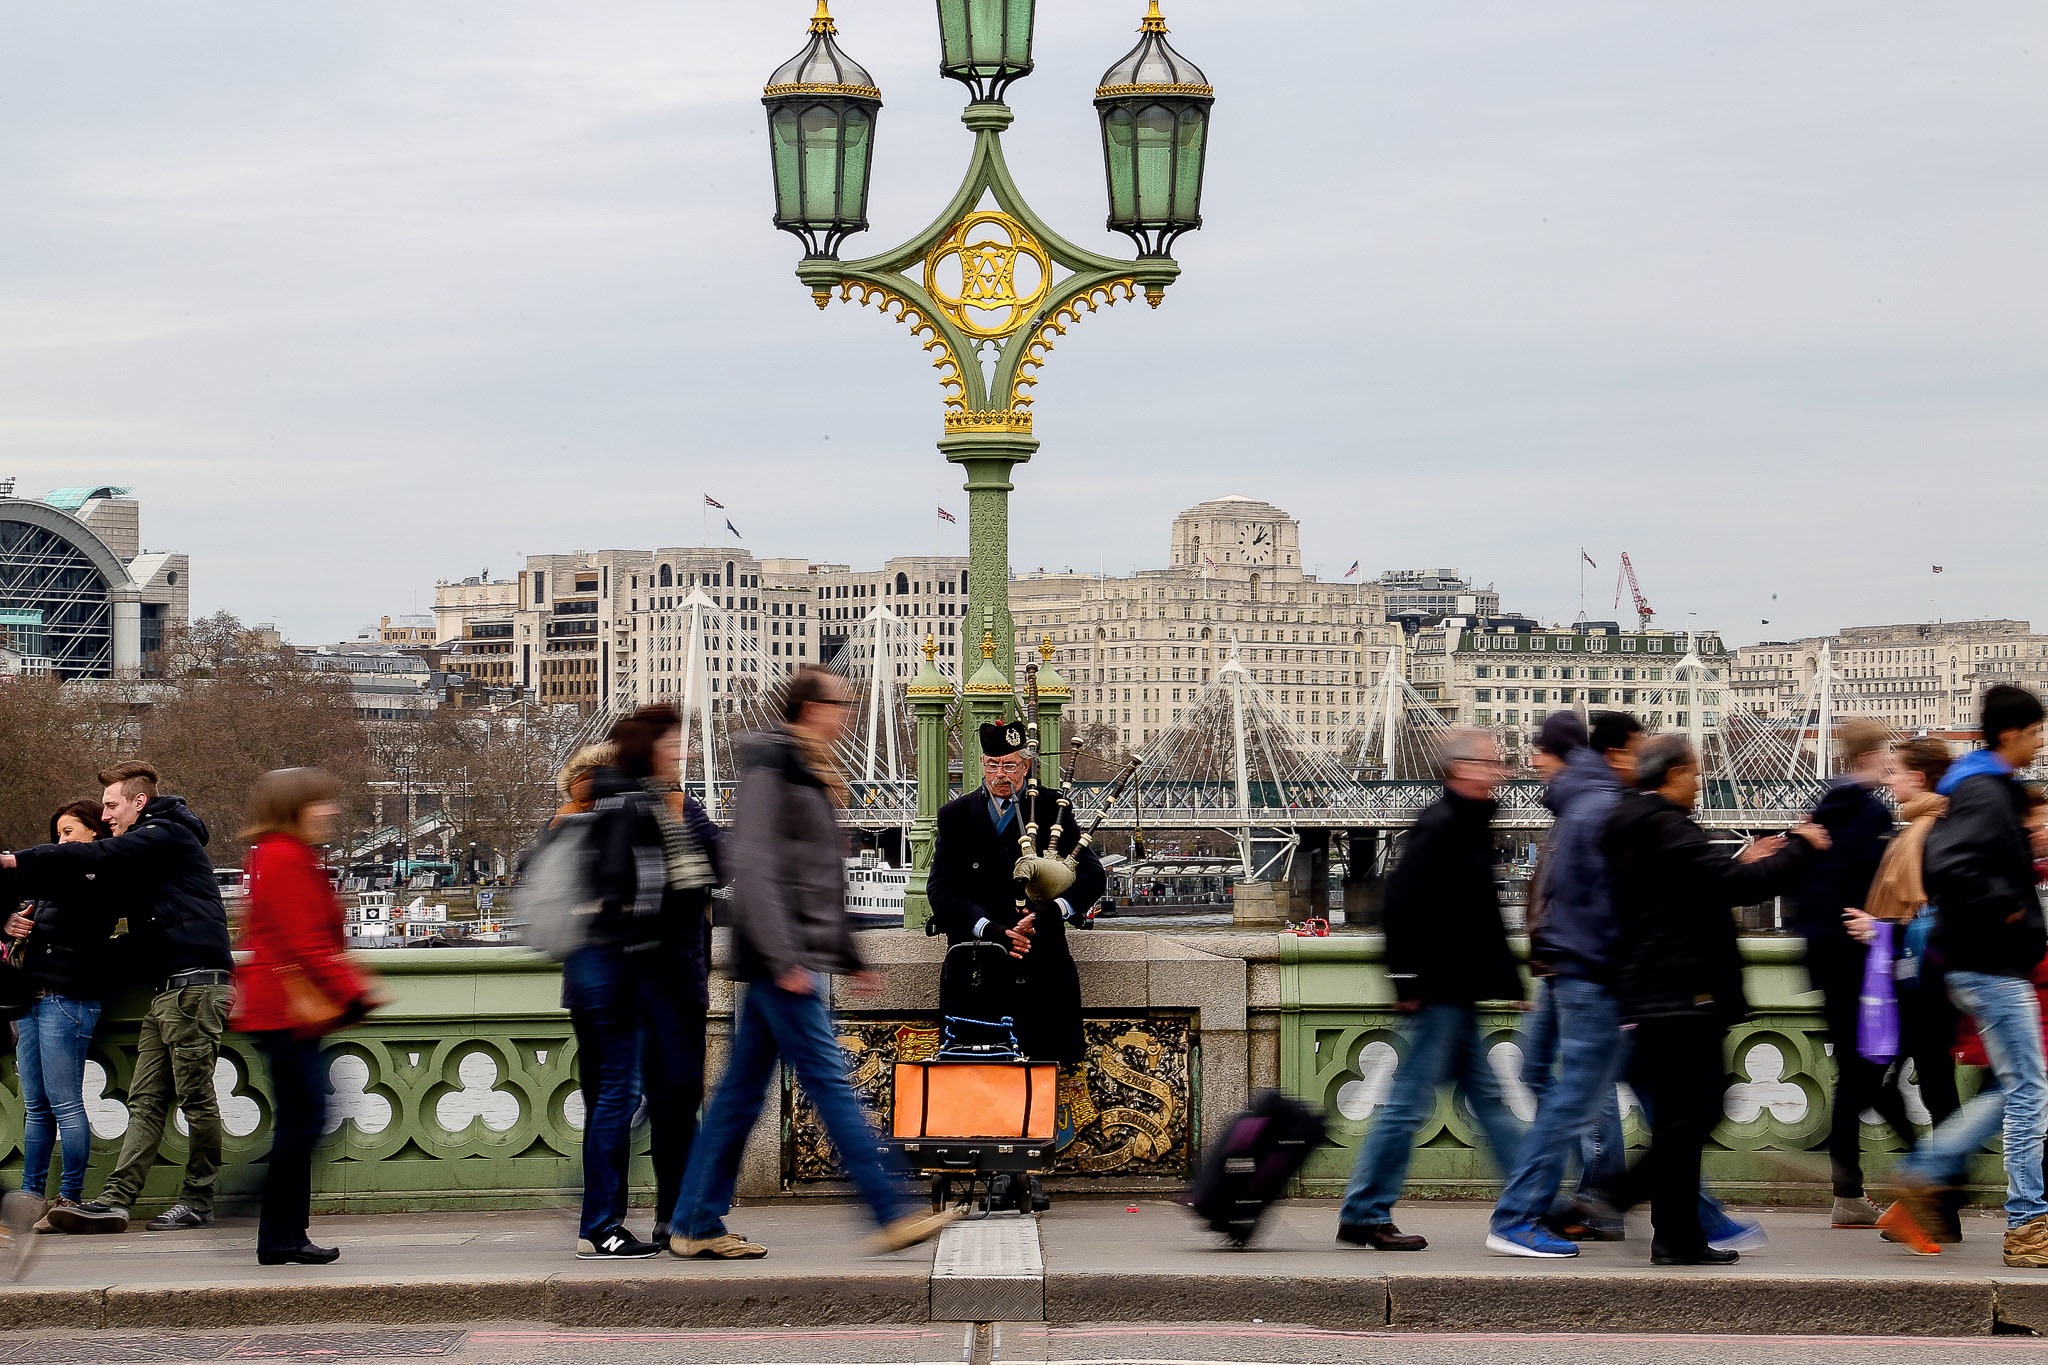
pedestrian, crowd, vehicle, lighting